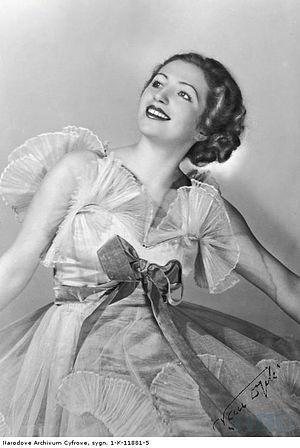
Franciszka Mann est une danseuse polonaise, décédée au camp de concentration d’Auschwitz en Pologne en 1943.